STS-117

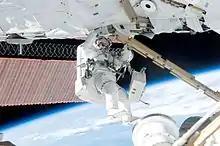
Astronaut Steven Swanson participates in EVA 2

The successful deployment of the S3/S4 solar arrays was the highlight of the day, adding significantly to the ISS power generation capabilities. Prior to crew wake up, station controllers began unfurling the solar array attached to the S3/S4 truss segment. Shuttle crew then took over, unfolding one wing at a time in stages, pausing to let the sunlight warm the solar array panels which helped to prevent the thin individual panels from sticking together. The crew finished unfolding the first wing at 11:29 am CDT and the second at 12:58 pm CDT.